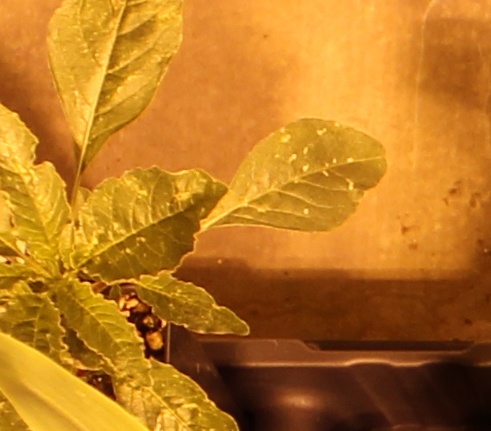
Label: Waterhemp